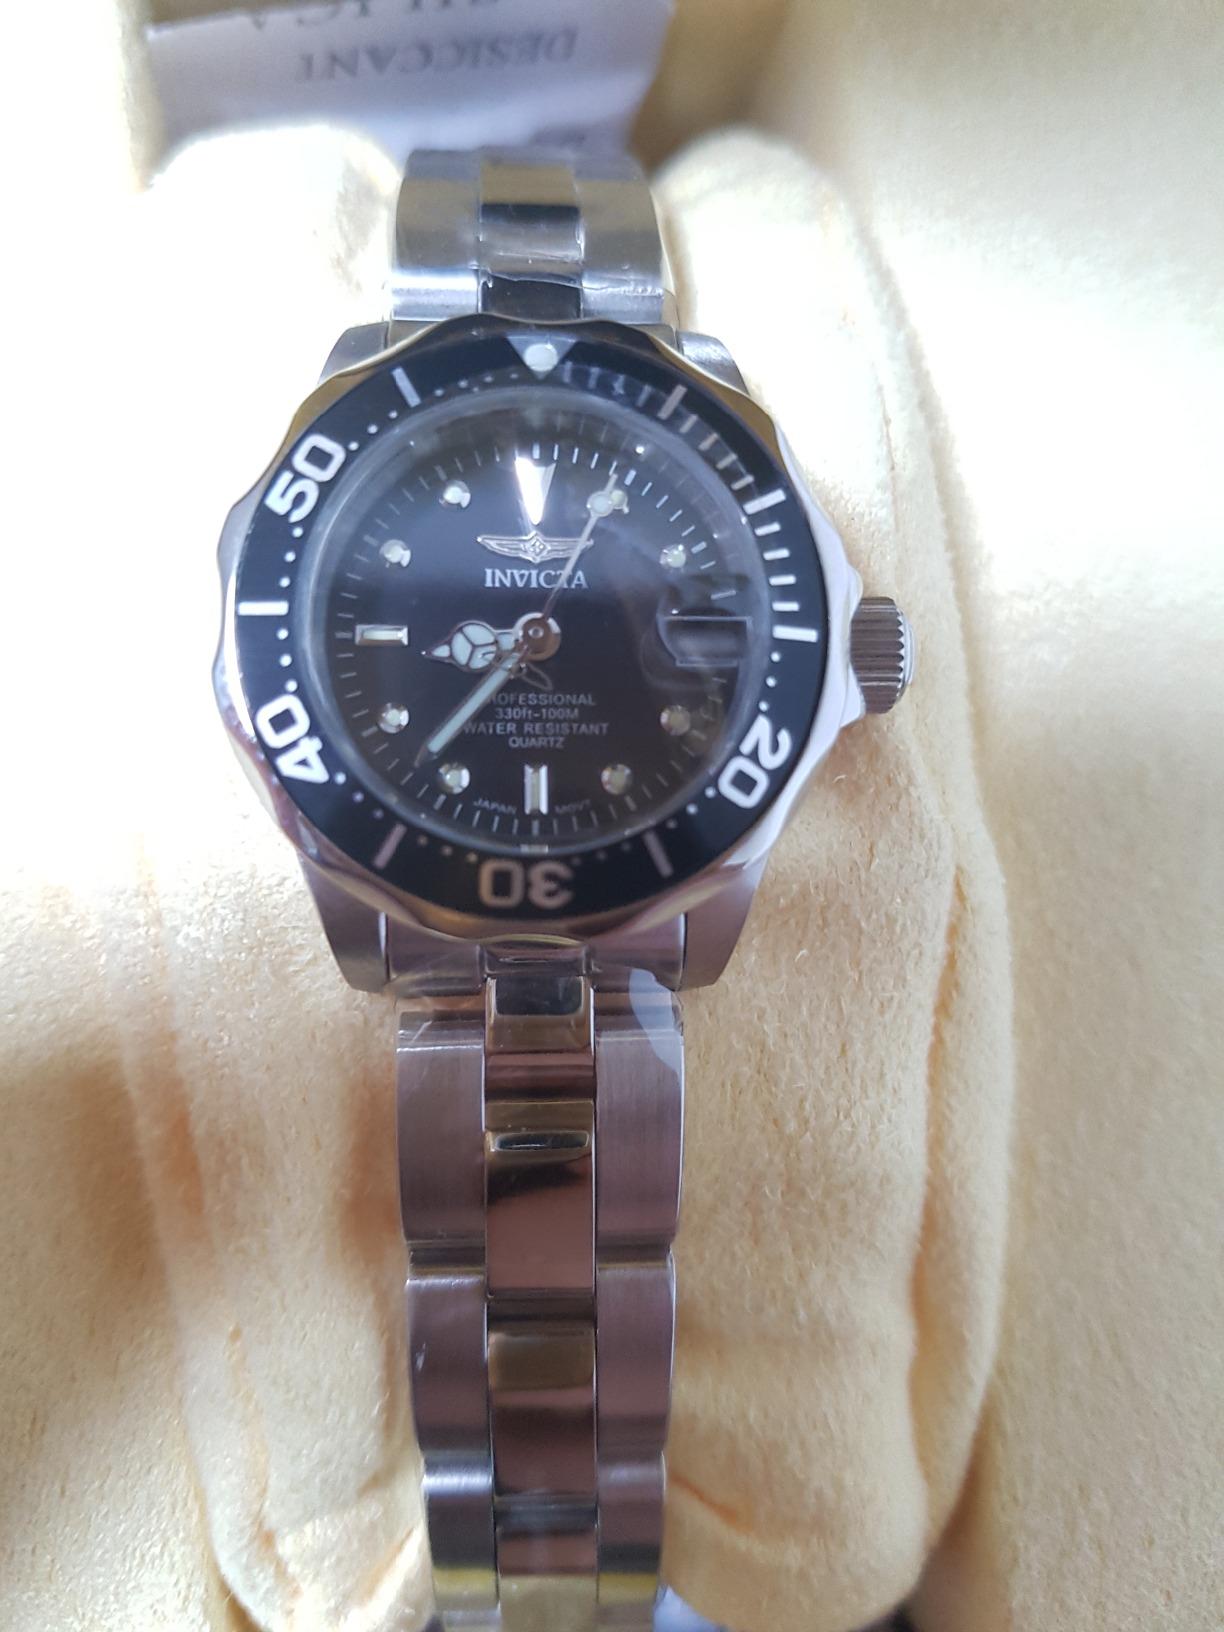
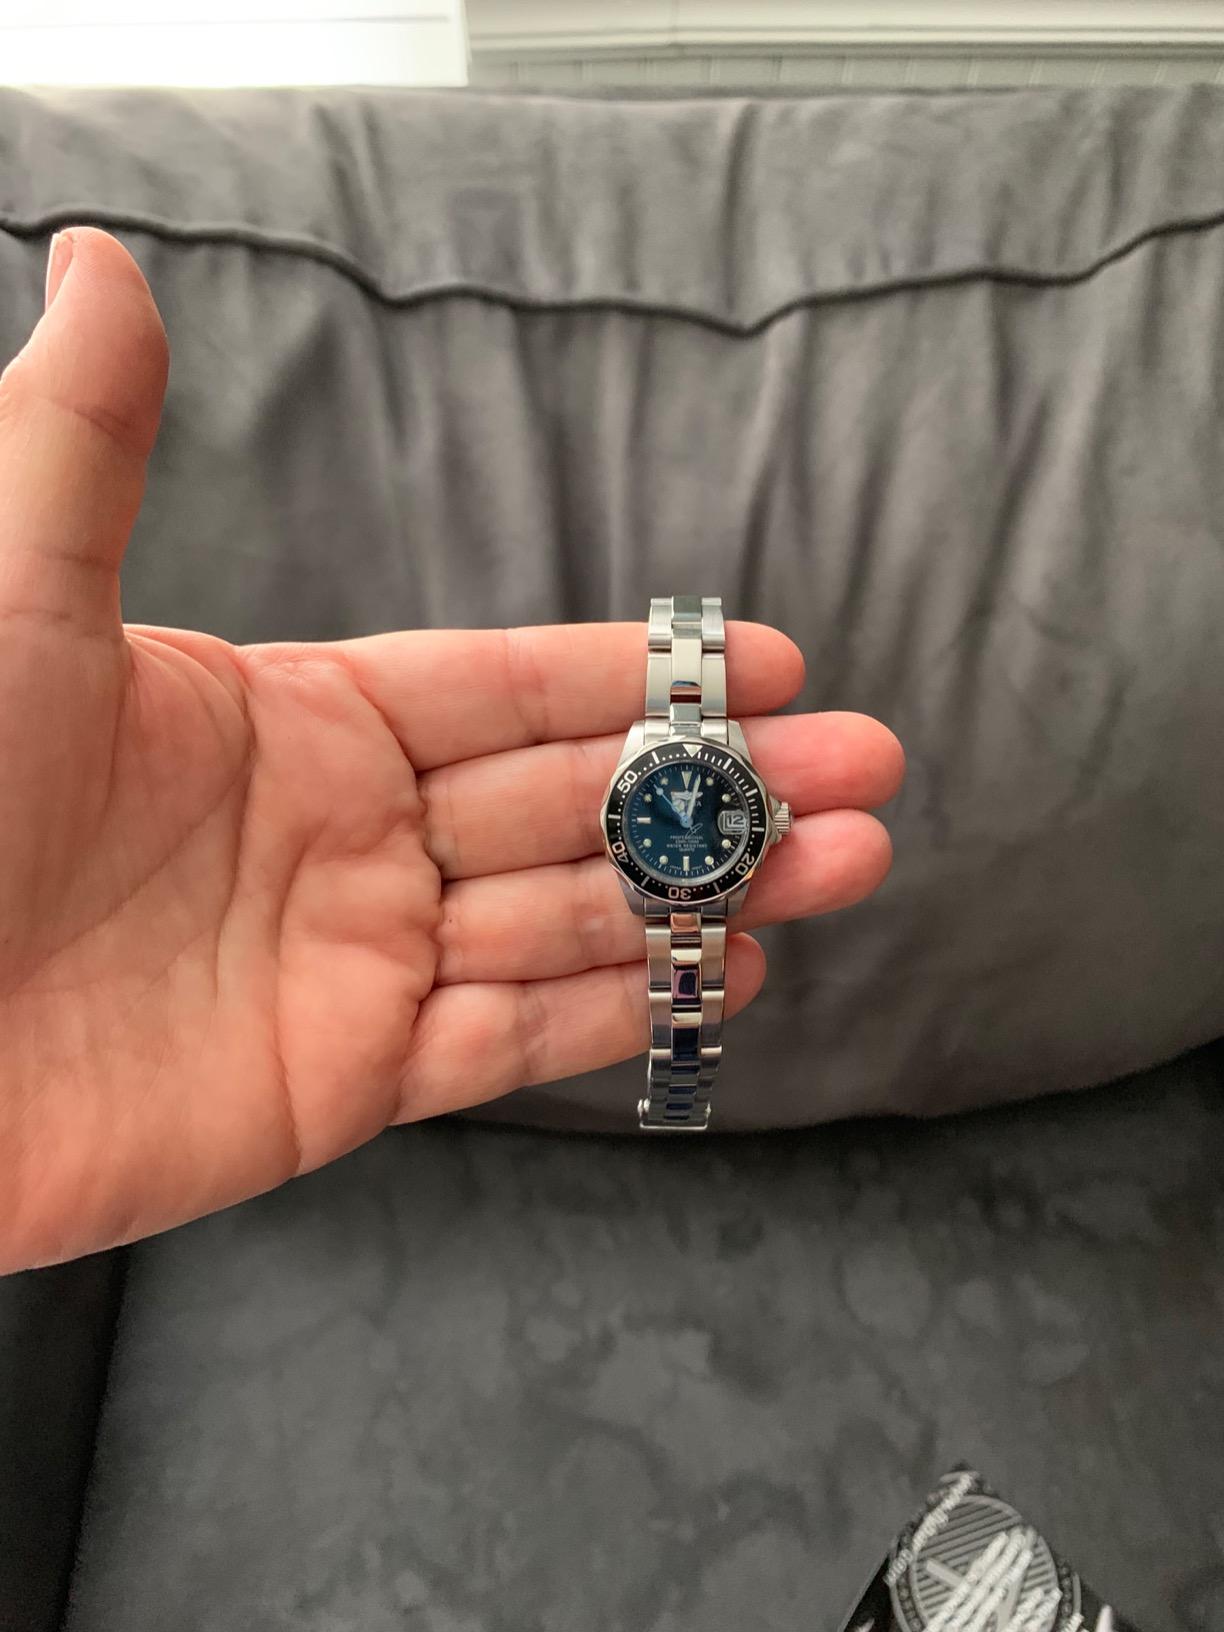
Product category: accessories_watch
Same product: yes